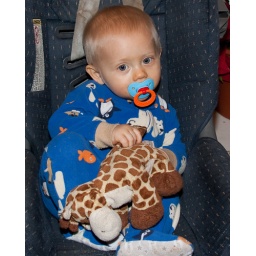
Our friends little boy Caleb sits in his car chair on a visit around New Years Eve 2008.